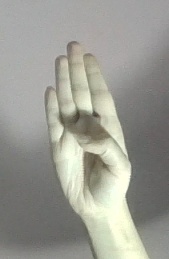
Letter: kaaf